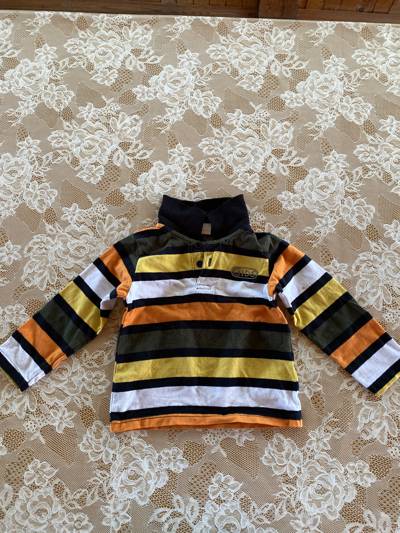
Waste category: clothes